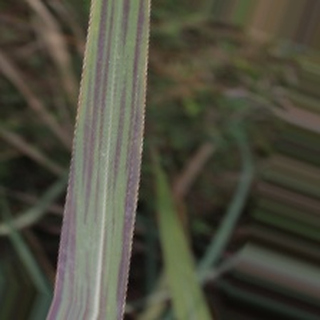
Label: sugarcane_bacterial_blight